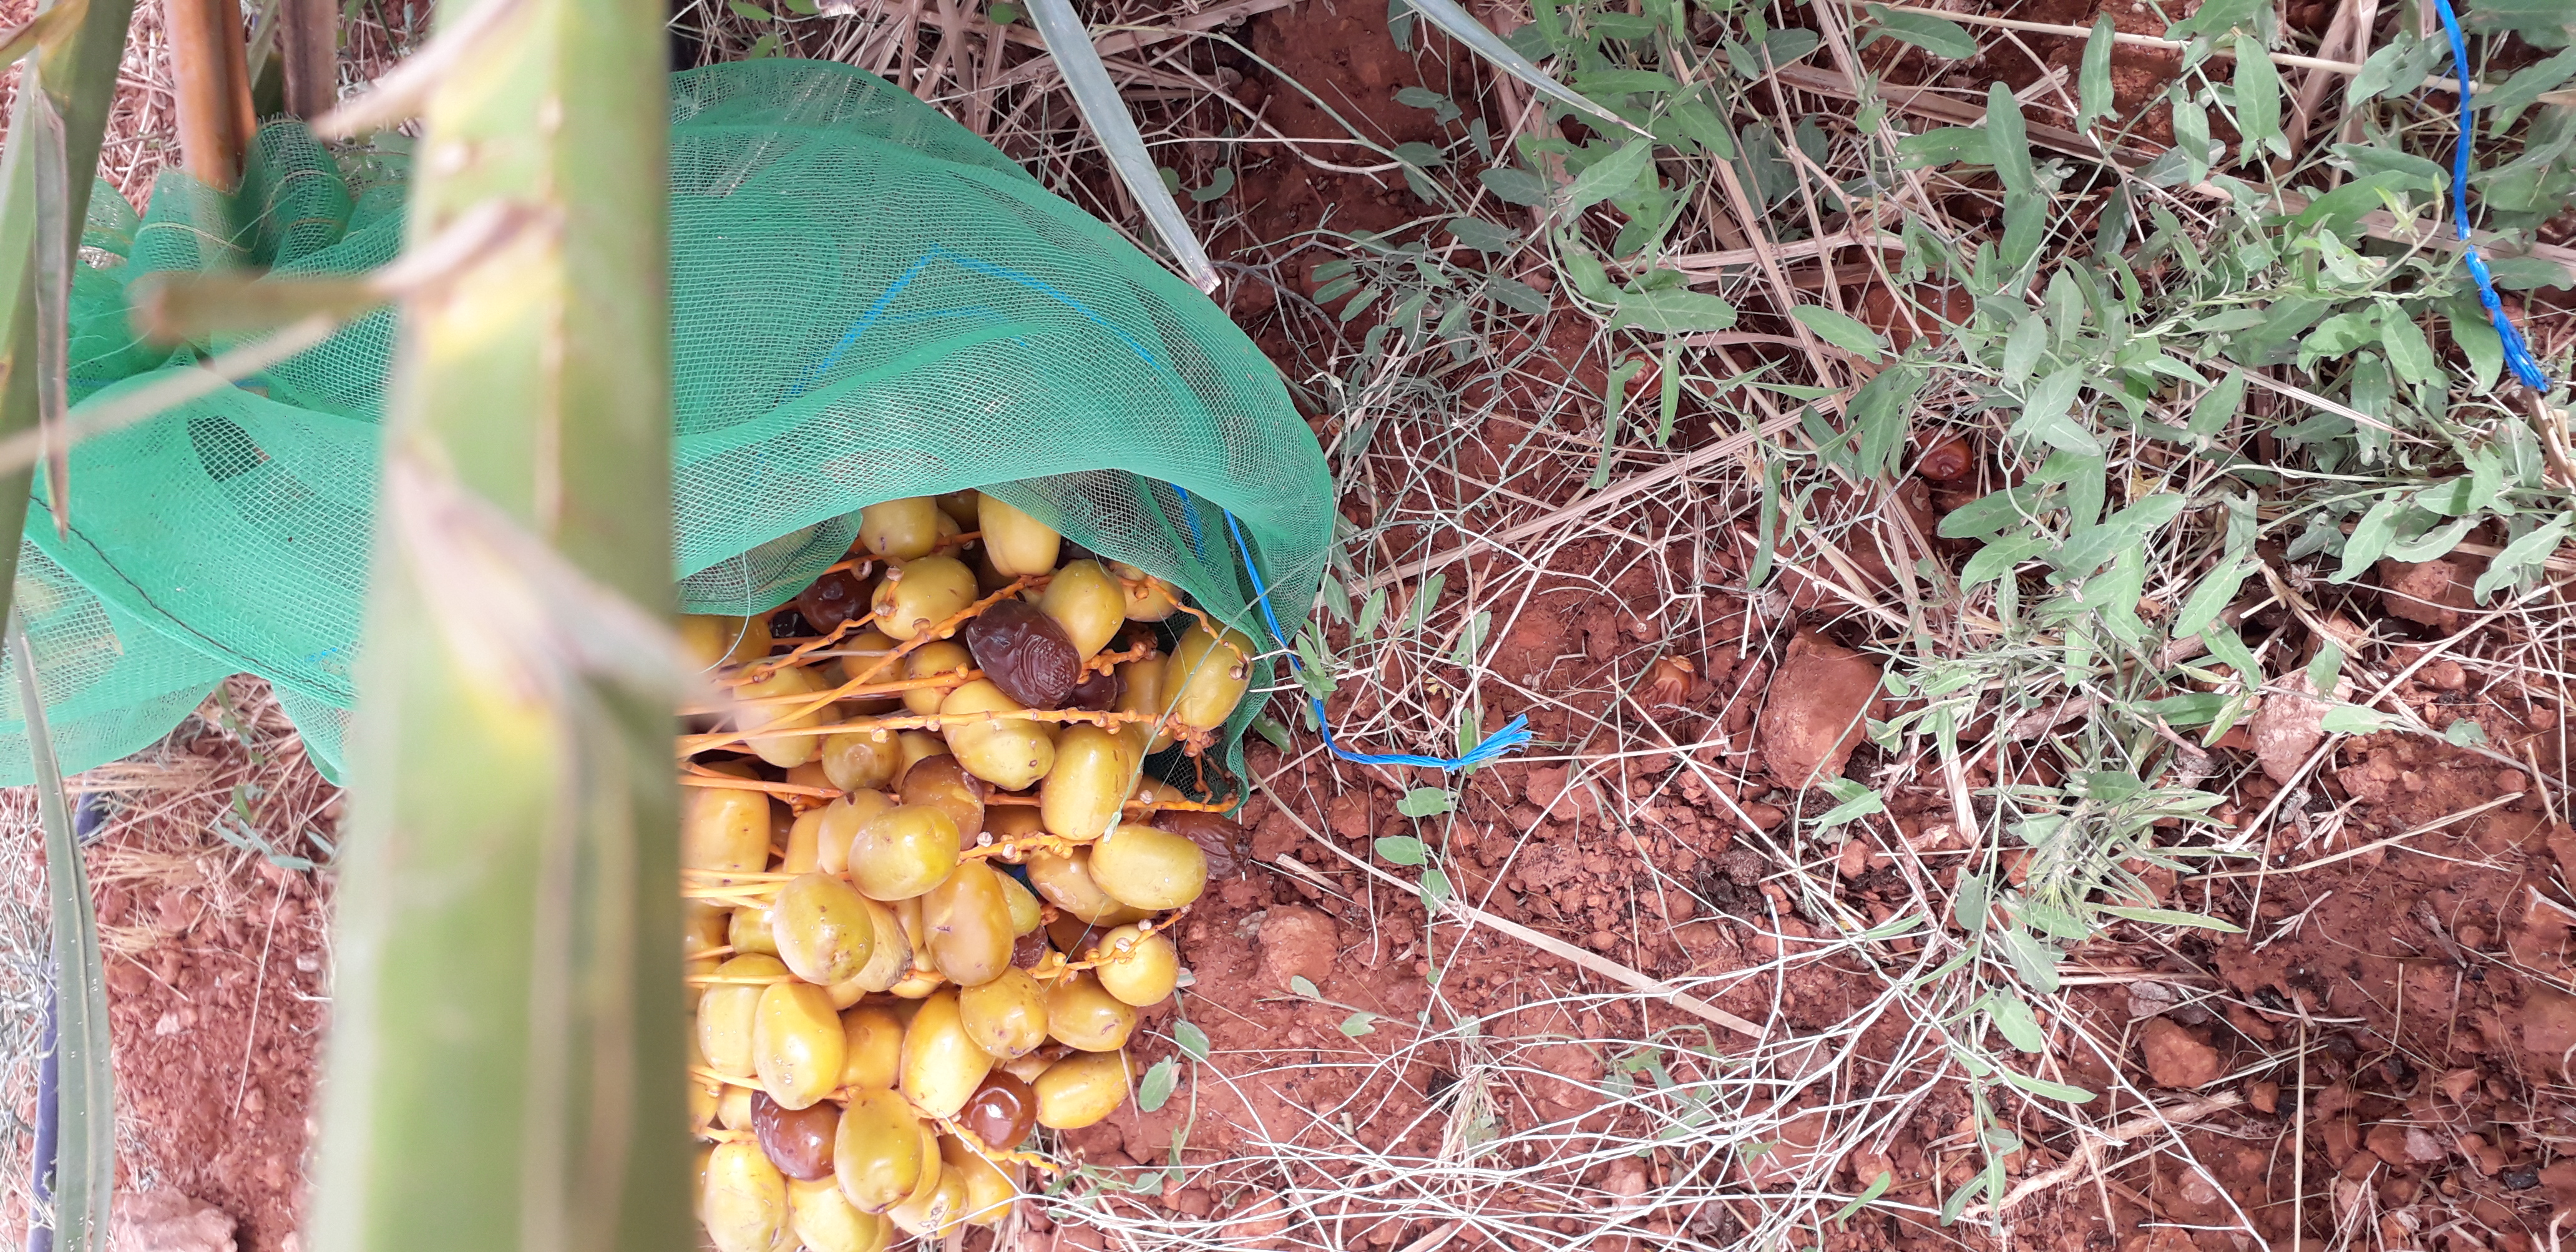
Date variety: Boufagous